Emil Cioran

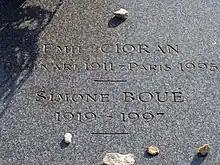
The tomb of Cioran and Simone Boué

After returning from Berlin in 1936, Cioran taught philosophy at the Andrei Șaguna High School in Brașov for a year. His classes were marked by confusion and he quit in a year.